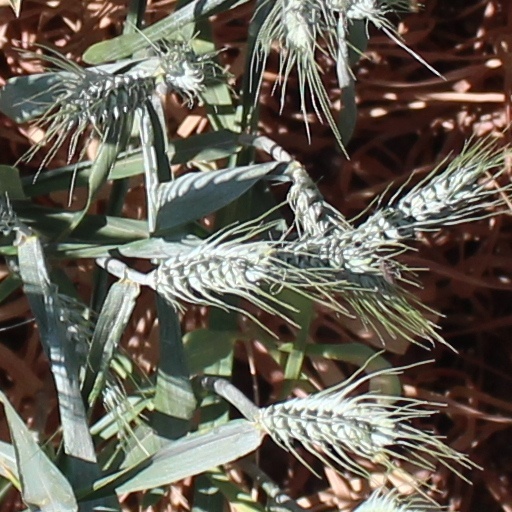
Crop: wheat